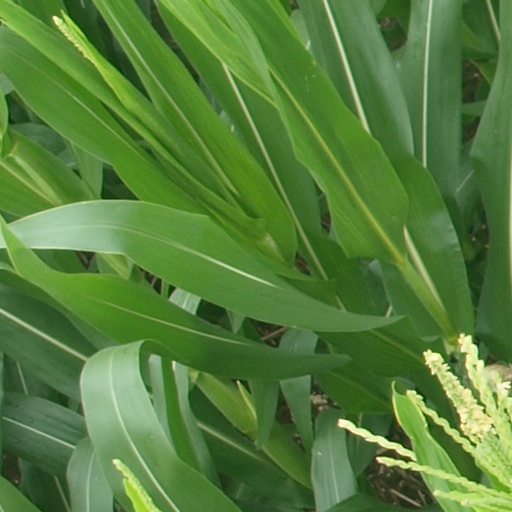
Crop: maize; corn